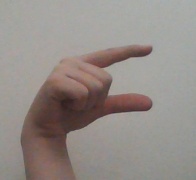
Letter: dal